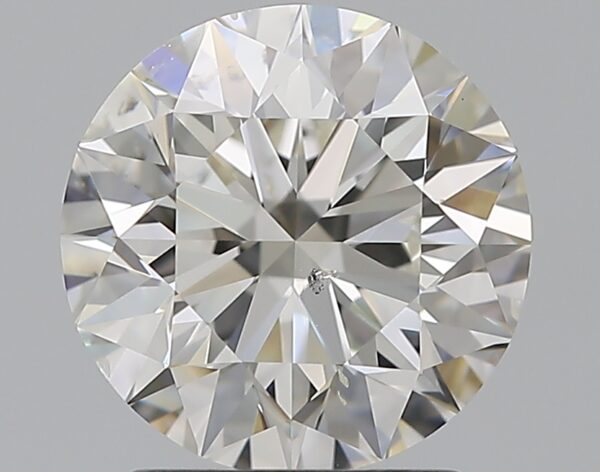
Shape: round
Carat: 1.9
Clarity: SI1
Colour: G
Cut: EX
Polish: EX
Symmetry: EX
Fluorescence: N
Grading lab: GIA
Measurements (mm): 7.84 x 7.89 x 4.99